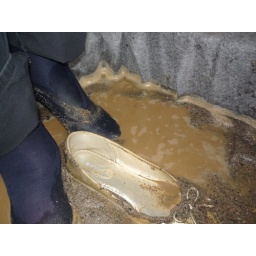
In action in mudy sand and derty water